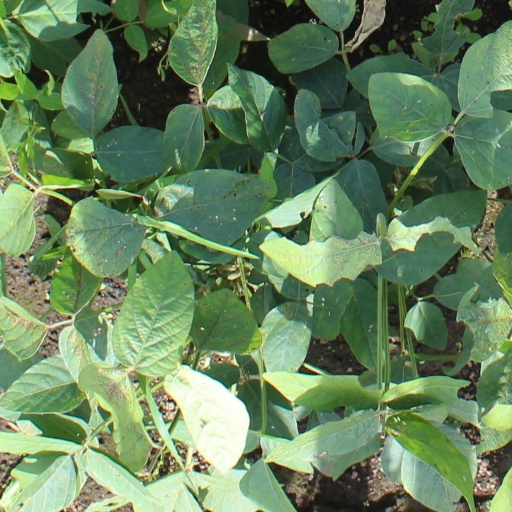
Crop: soybean